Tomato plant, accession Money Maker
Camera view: vertical (180 deg); turntable rotation: 300 degrees
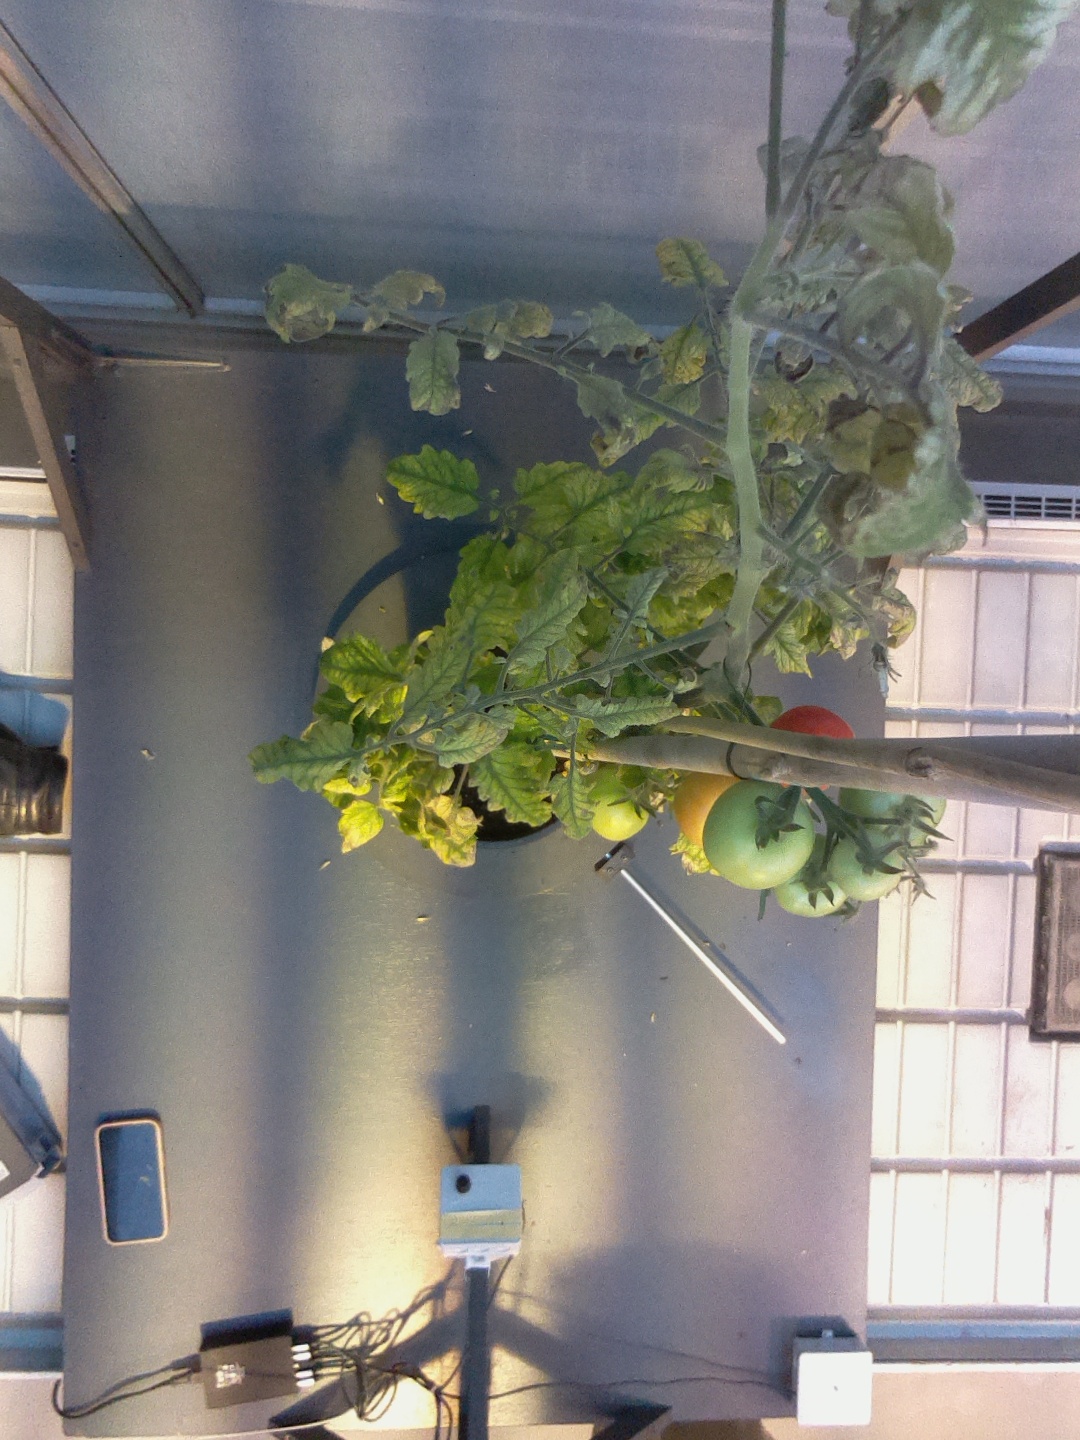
BBCH growth stage 81: 10%-20% of fruits show typical fully ripe color